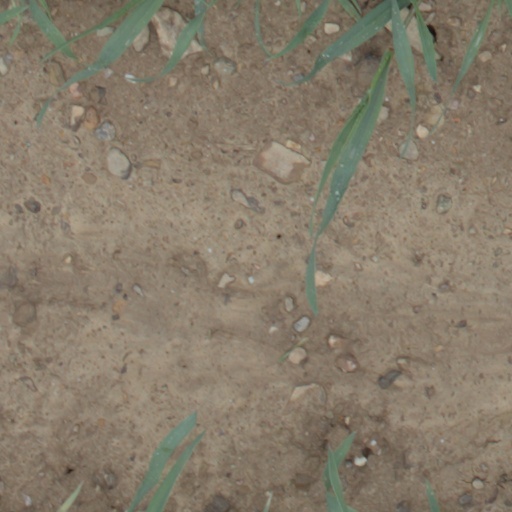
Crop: wheat